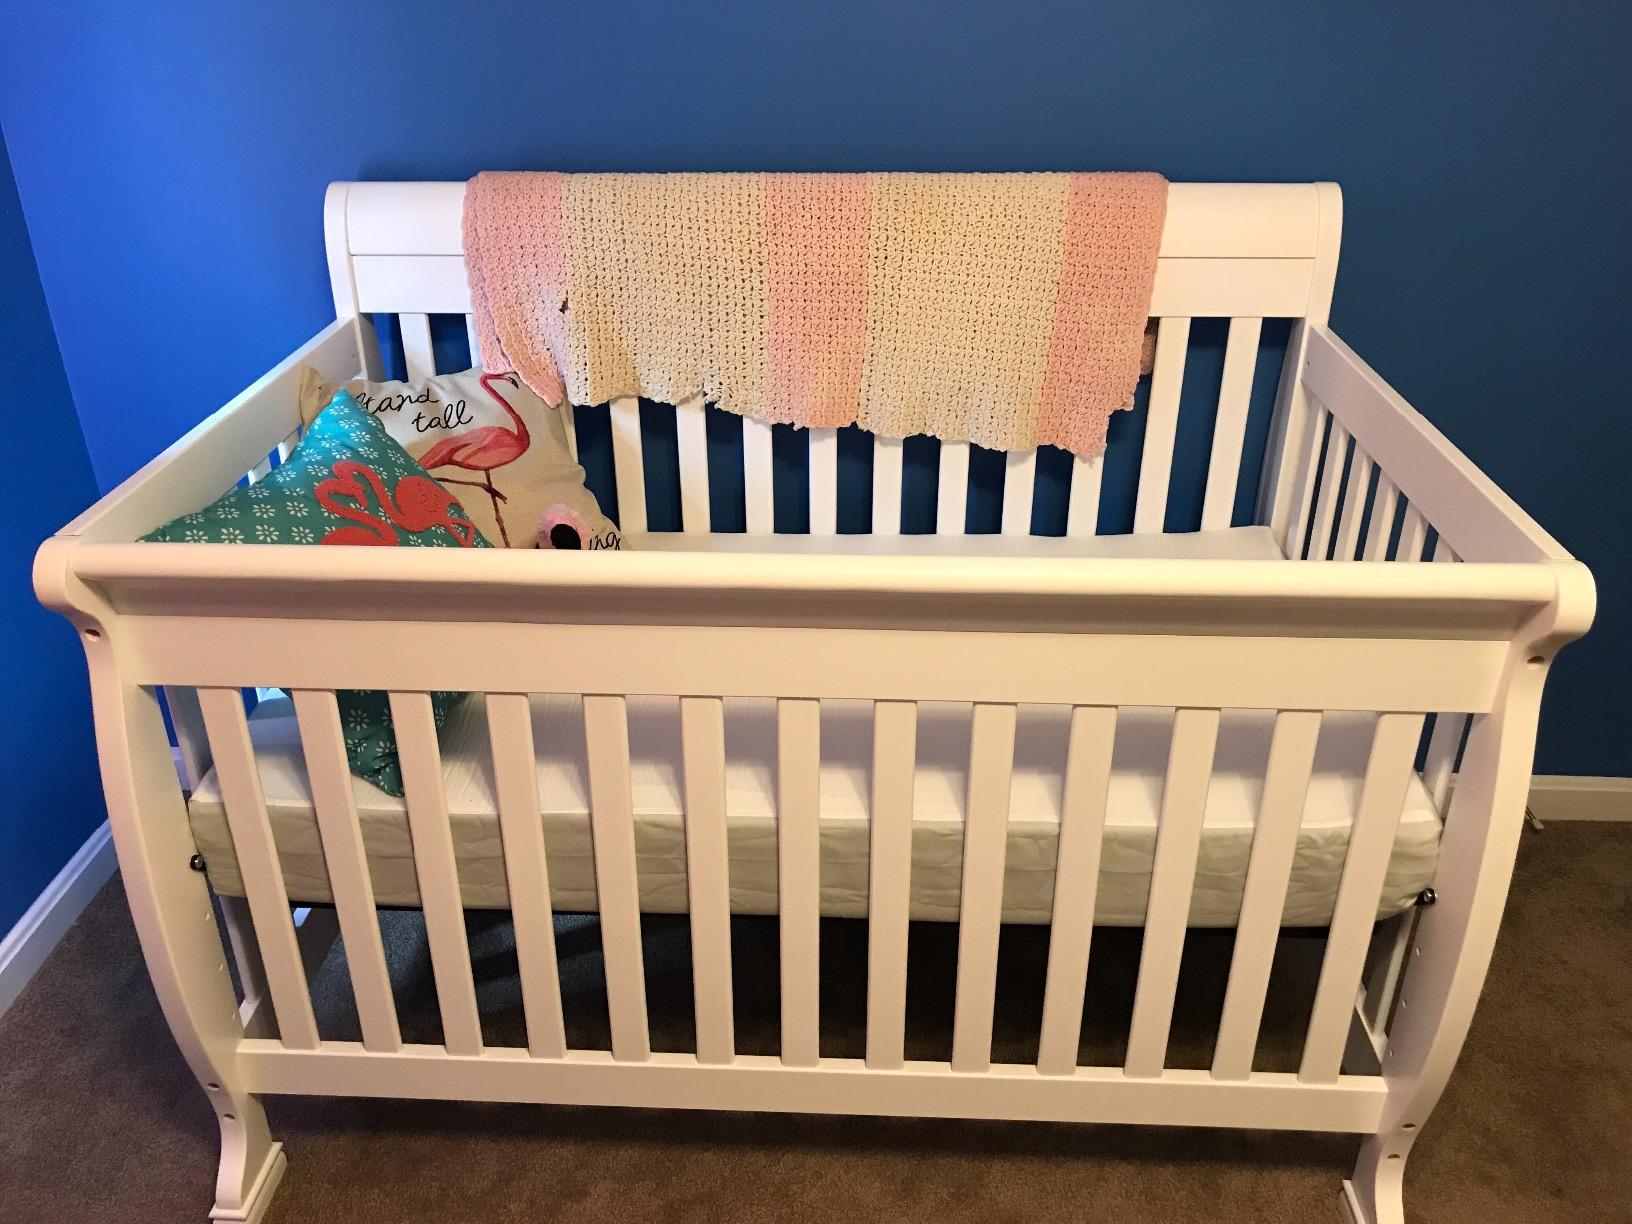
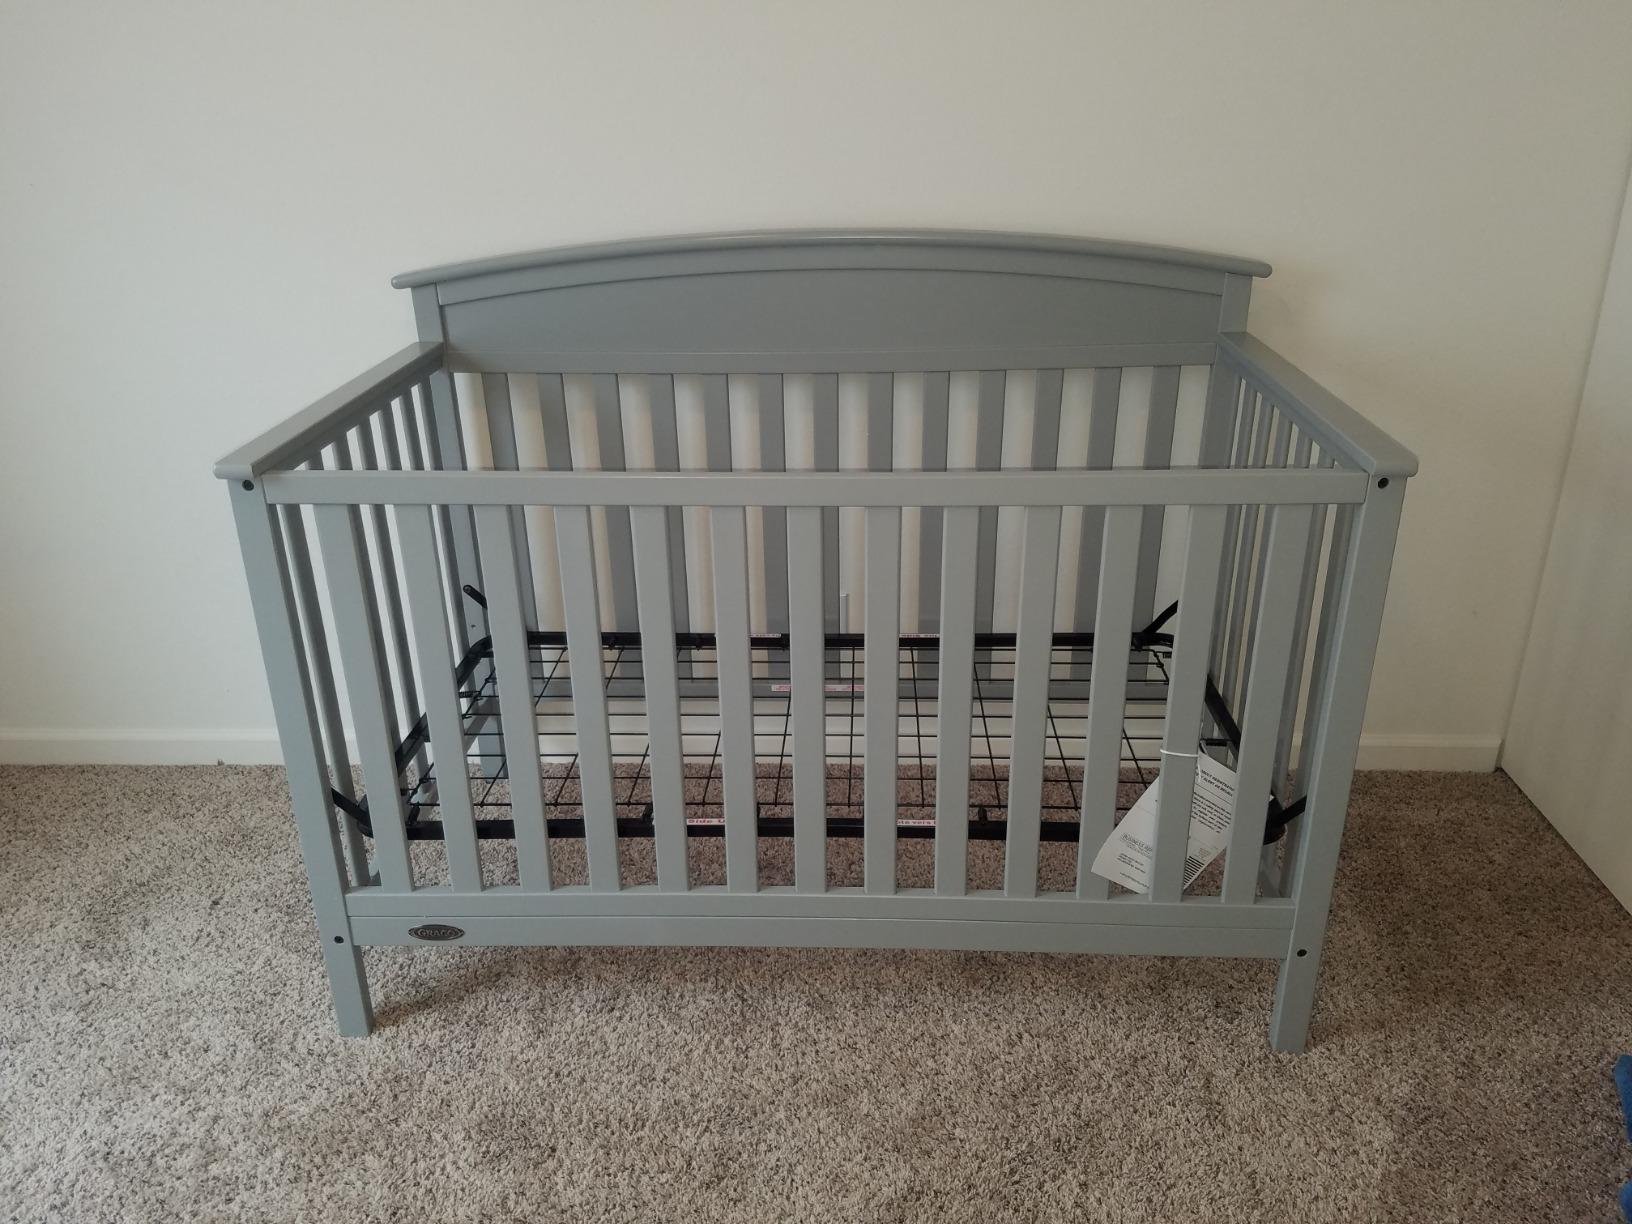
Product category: products_crib
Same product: no